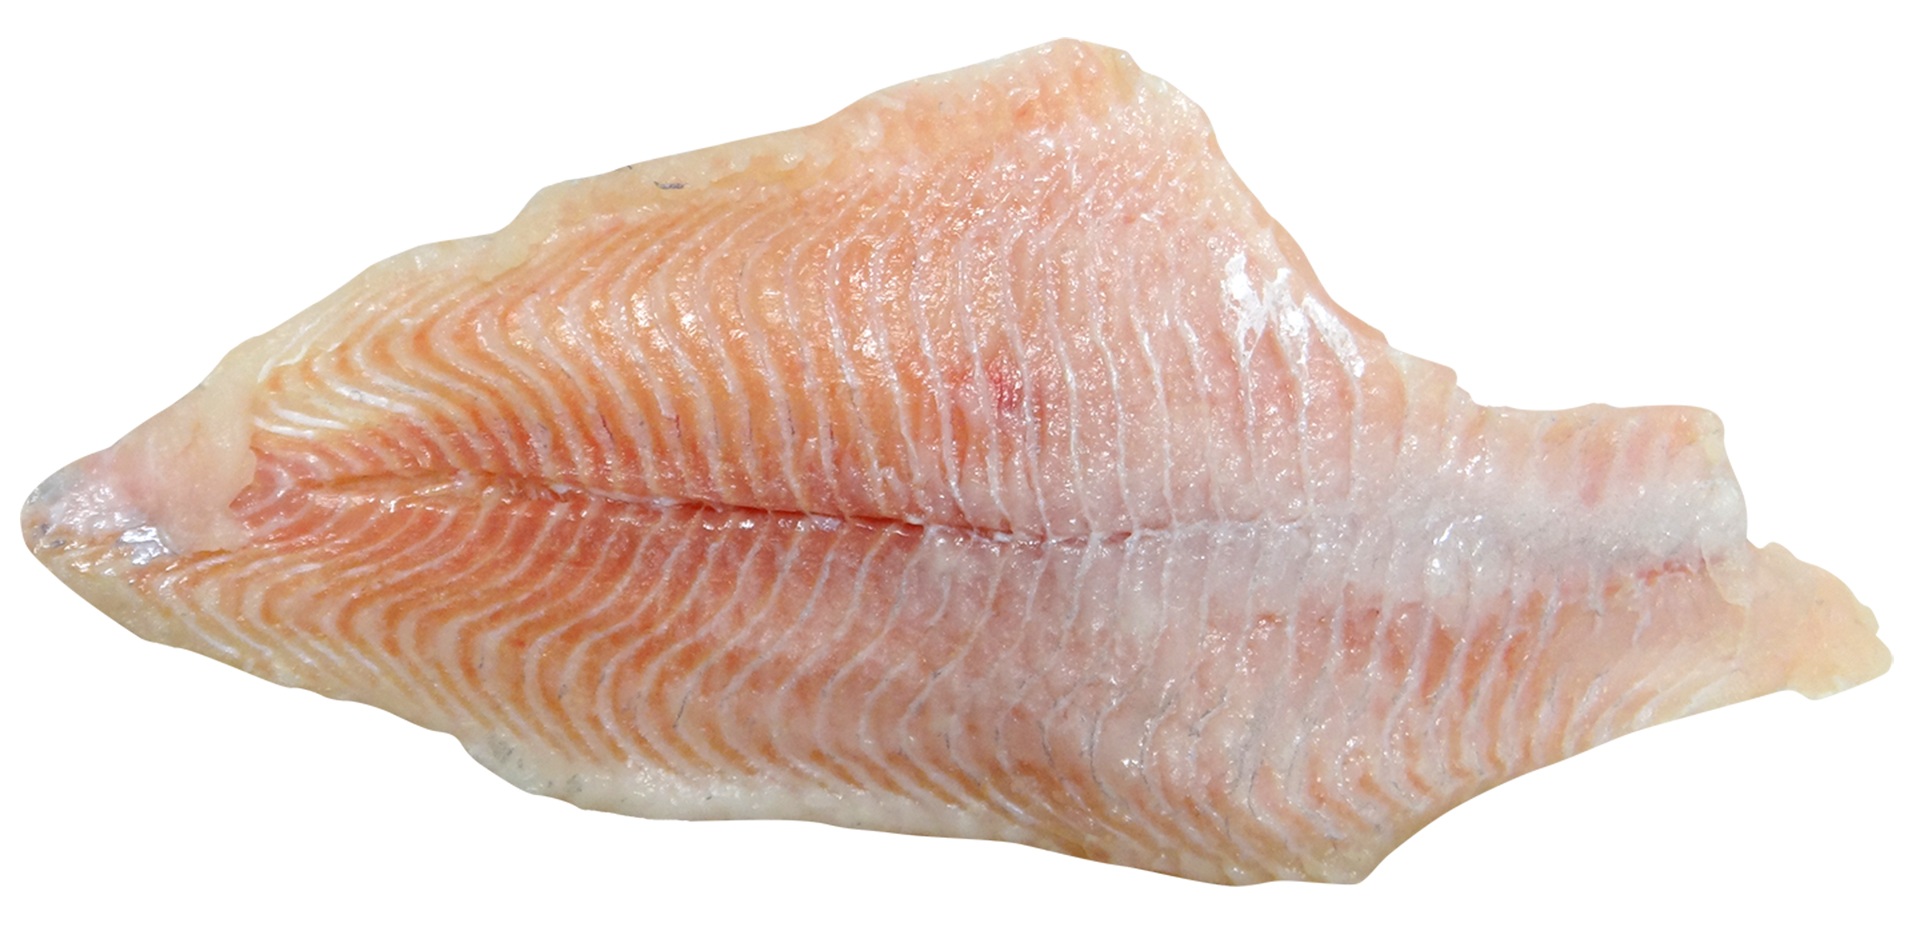
food, cooking, seafood, fish, conch, milkfish, catch, catfish, fillet, aquaculture, red snapper, tilapia